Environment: real
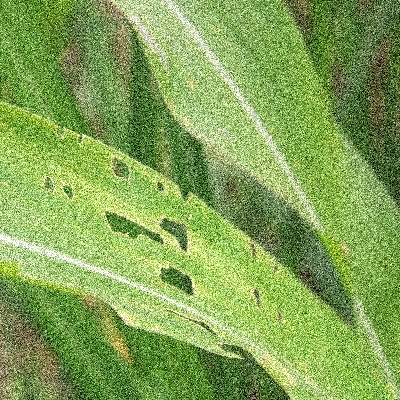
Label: fall_armyworm